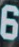
Number: 6